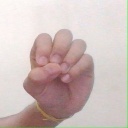
अक्षर: उ